Haliburton Highlands Secondary School

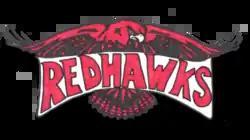

Haliburton Highlands Secondary School (HHSS) is a small secondary school situated in Haliburton, Ontario, Canada, and is located on Head Lake.